Venus and Adonis (Titian)

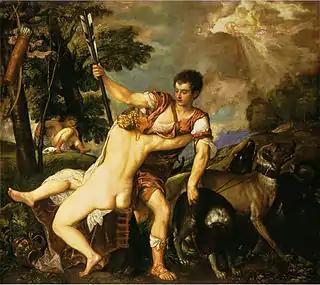
"Lausanne version", loaned to Ashmolean Museum, Oxford, but for auction in 2022.

Two basic types of the composition were described by Harold Wethey, who called them the "Prado" and "Farnese" types; the Prado type is most common and is described above. Alternative terms are the "three-dog" and "two-dog" types. They are in most respects the same, but the Farnese type has a tighter crop on the subject and a wider shape, losing most of the sky. Adonis' raised hand is just below the picture edge, so the feathers on the spear are not seen, nor is the chariot in the sky, though the sun bursts through clouds in about the same place. There are only two hounds and no gold vessel on the ground at left. Cupid is brought closer to the main couple, and is now awake, holding a dove in his hands.